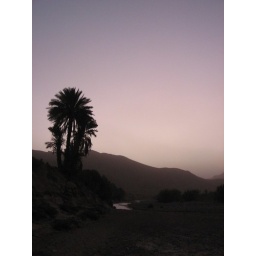
dusk time view from the river bed in taliouine